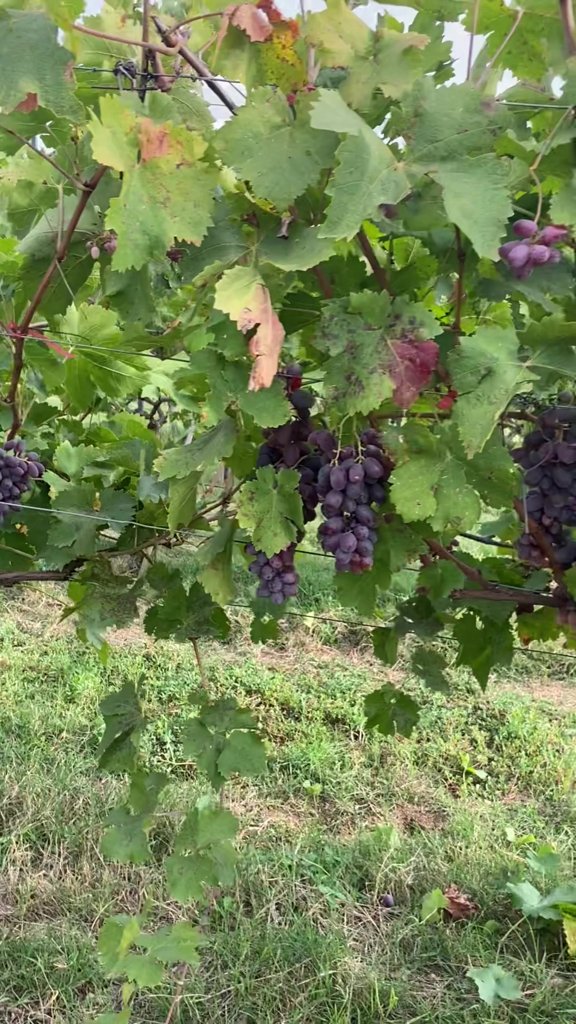
Berries visible: 125
Grape clusters: 5